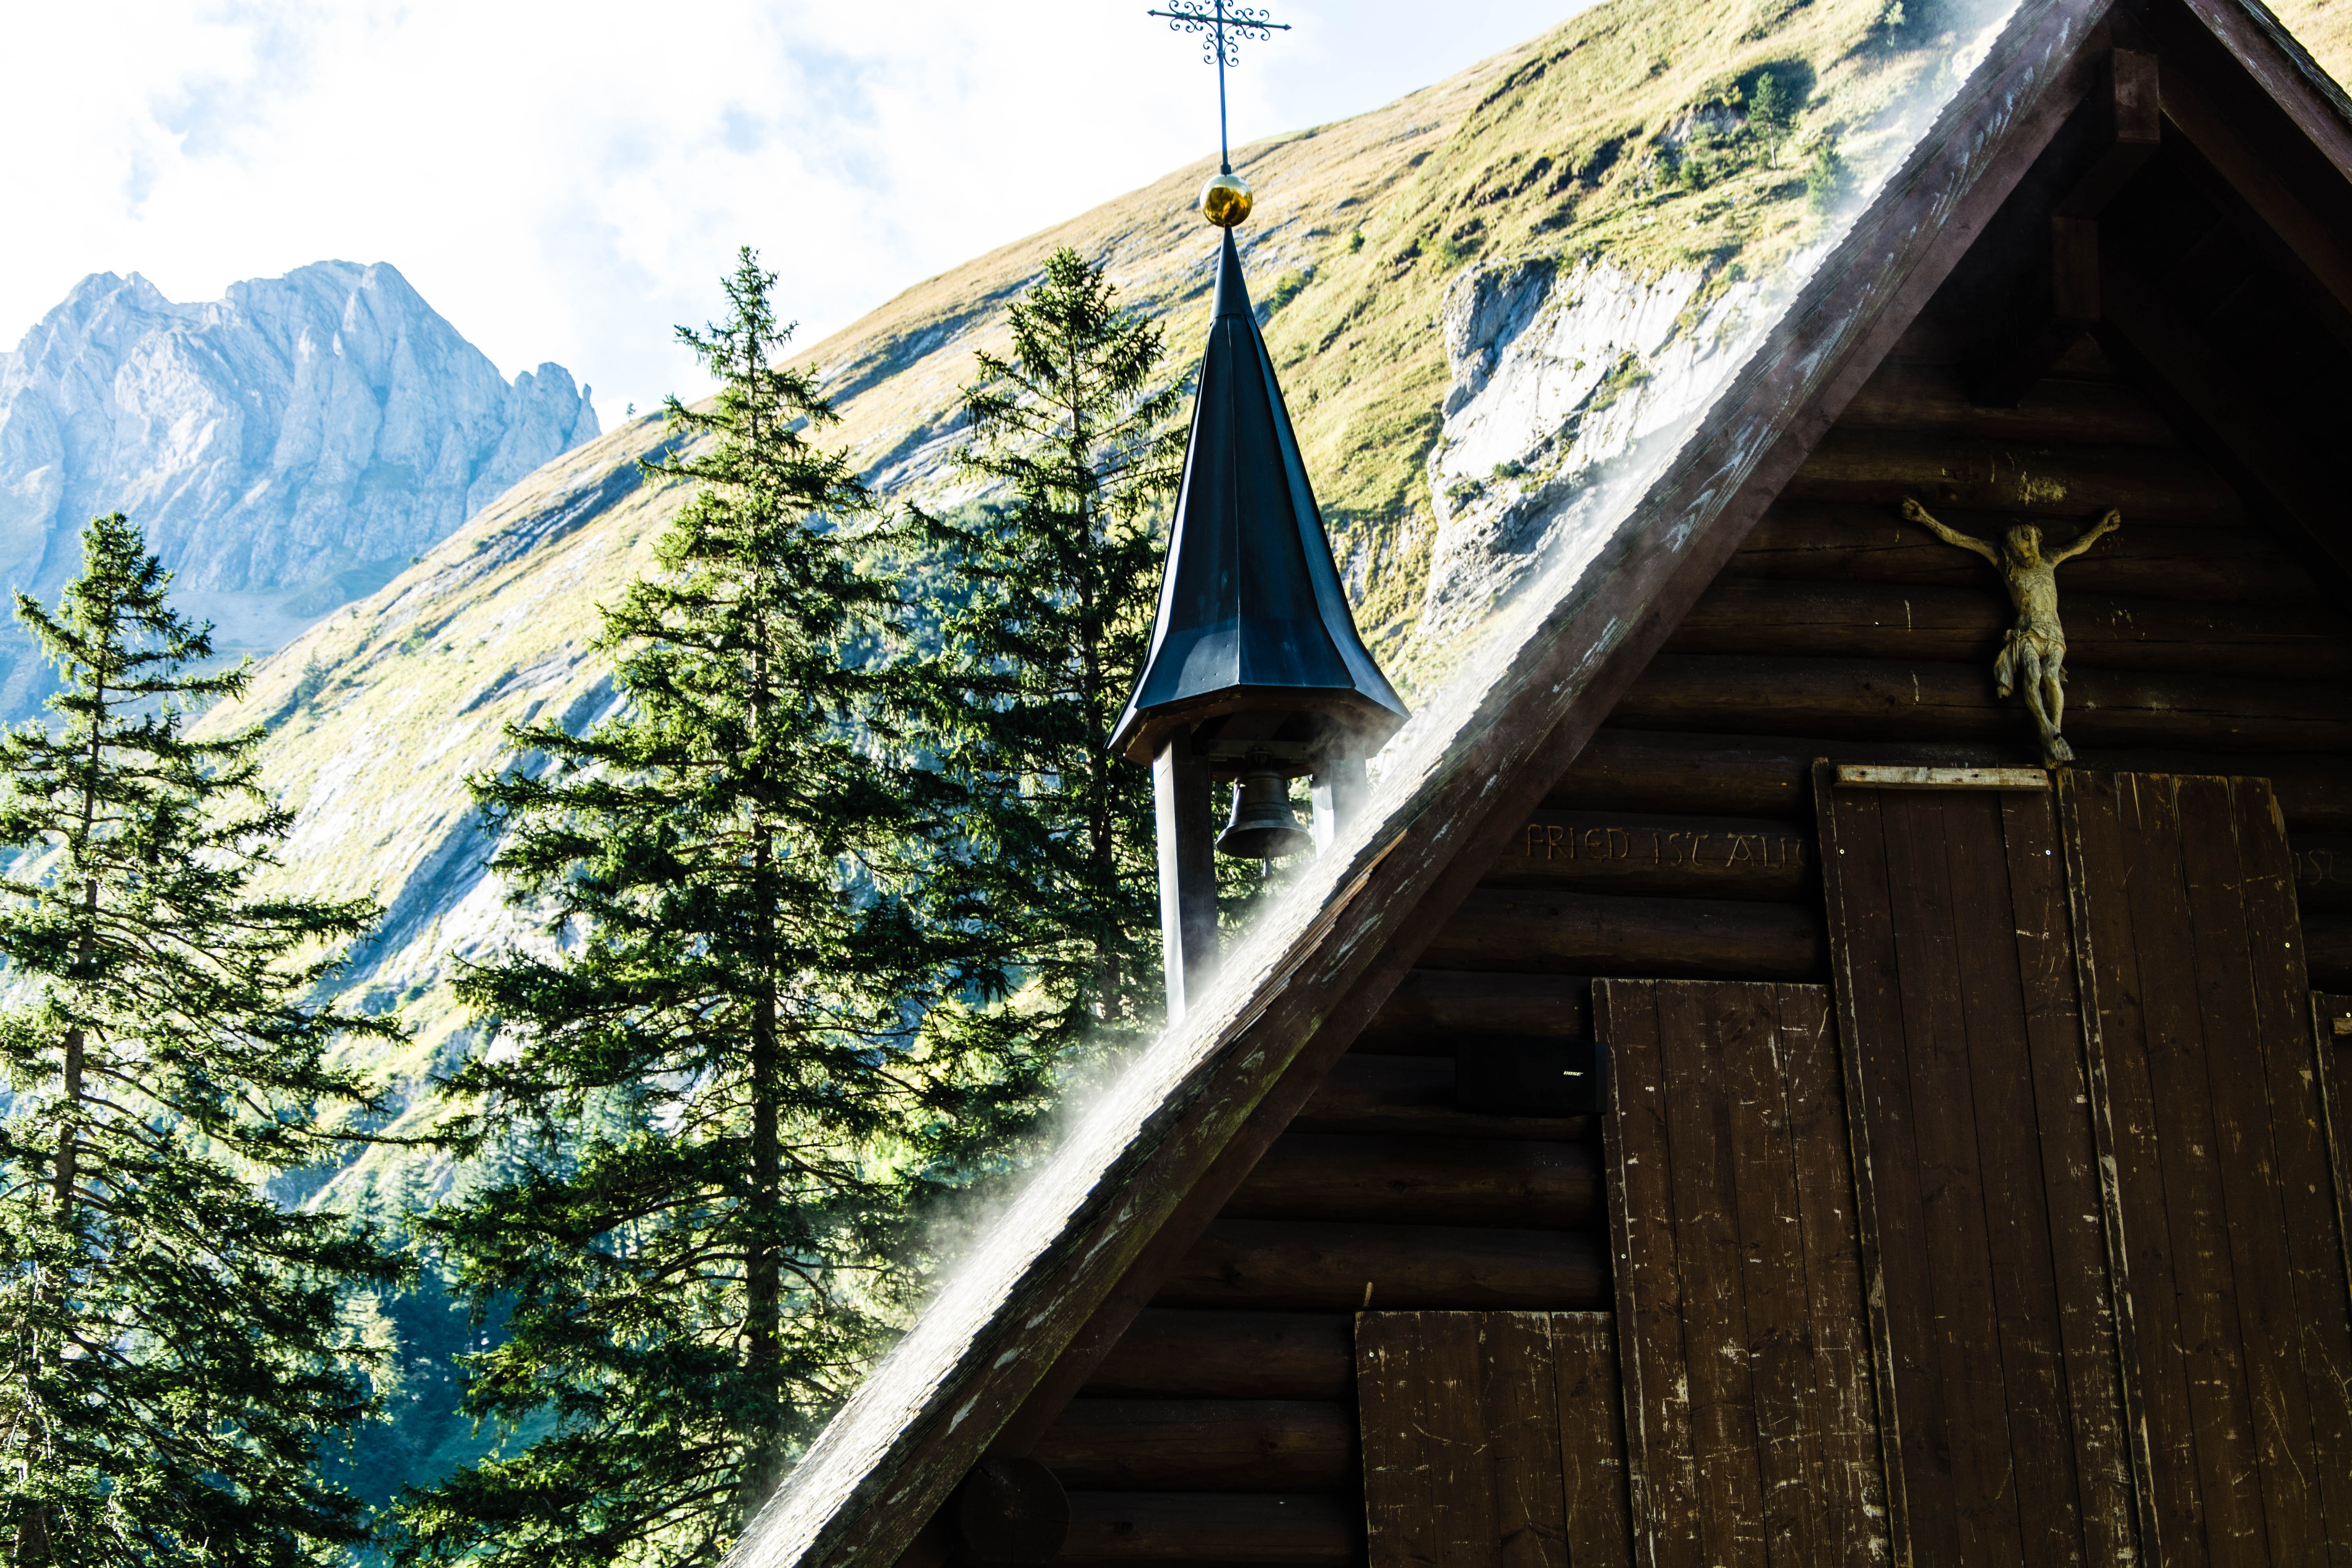
nature, mountain, mountain range, church, mountains, wooden church